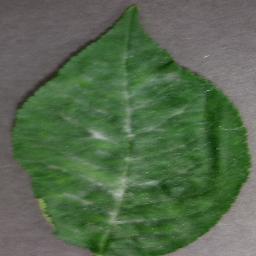
Label: Cherry___Powdery_mildew